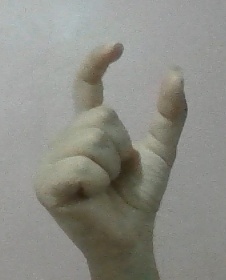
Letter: nun